Celso Frateschi

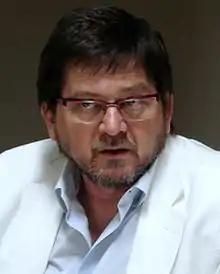

Celso Frateschi (born February 9, 1952) is a Brazilian actor, director, author and politician.